TNA Lockdown (2005)

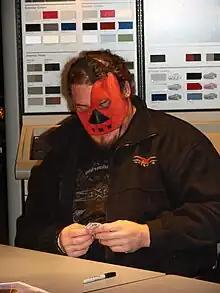
Abyss fought A.J. Styles in the main event of Lockdown.

Before the announcement that all matches be held inside the Six Sides of Steel, TNA advertised that only two would be under such rules. These two matches later became the headlining bouts for the card. The first was announced on the March 25 episode of "Impact!" as Team Nash (Kevin Nash, Sean Waltman, and Diamond Dallas Page) versus Team Jarrett (Jeff Jarrett, Monty Brown, and The Outlaw). Abyss versus A.J. Styles for a future NWA World Heavyweight Championship match was the second announced on the April 1 episode of "Impact!", which became the main event of the gathering.